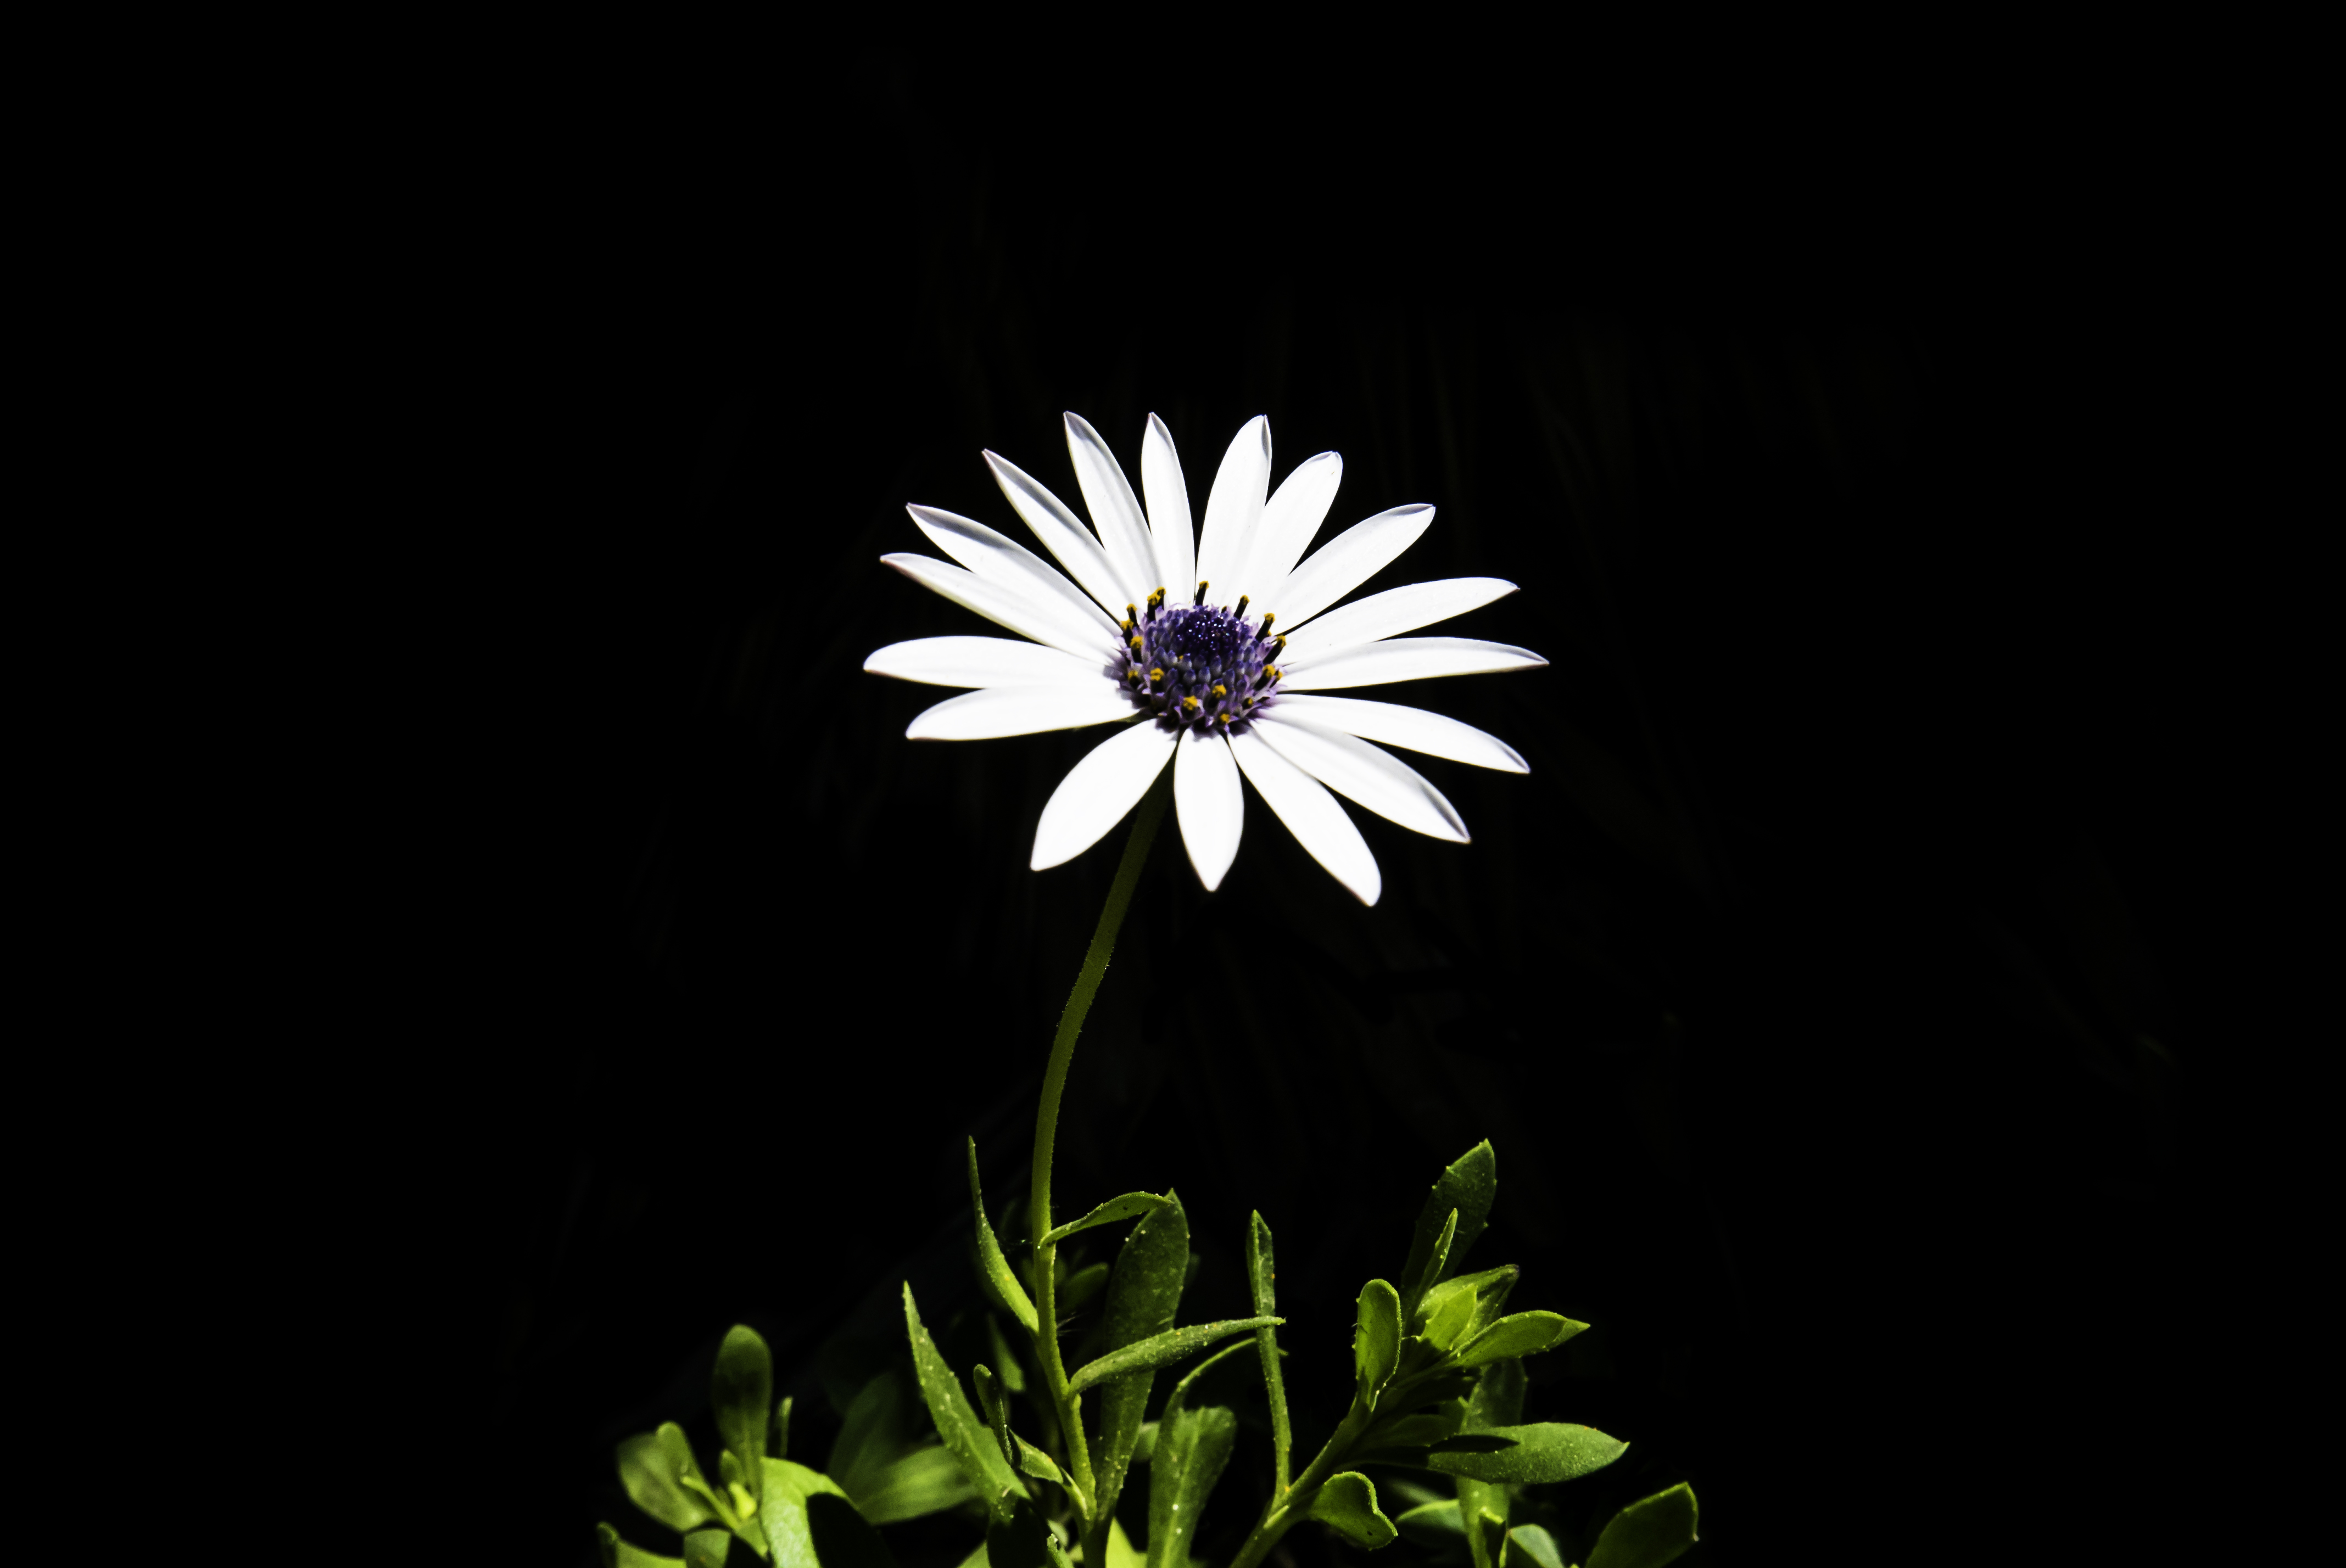
blossom, black and white, plant, flower, petal, bloom, daisy, flora, macro photography, flowering plant, daisy family, hd wallpaper, monochrome photography, computer wallpaper, land plant